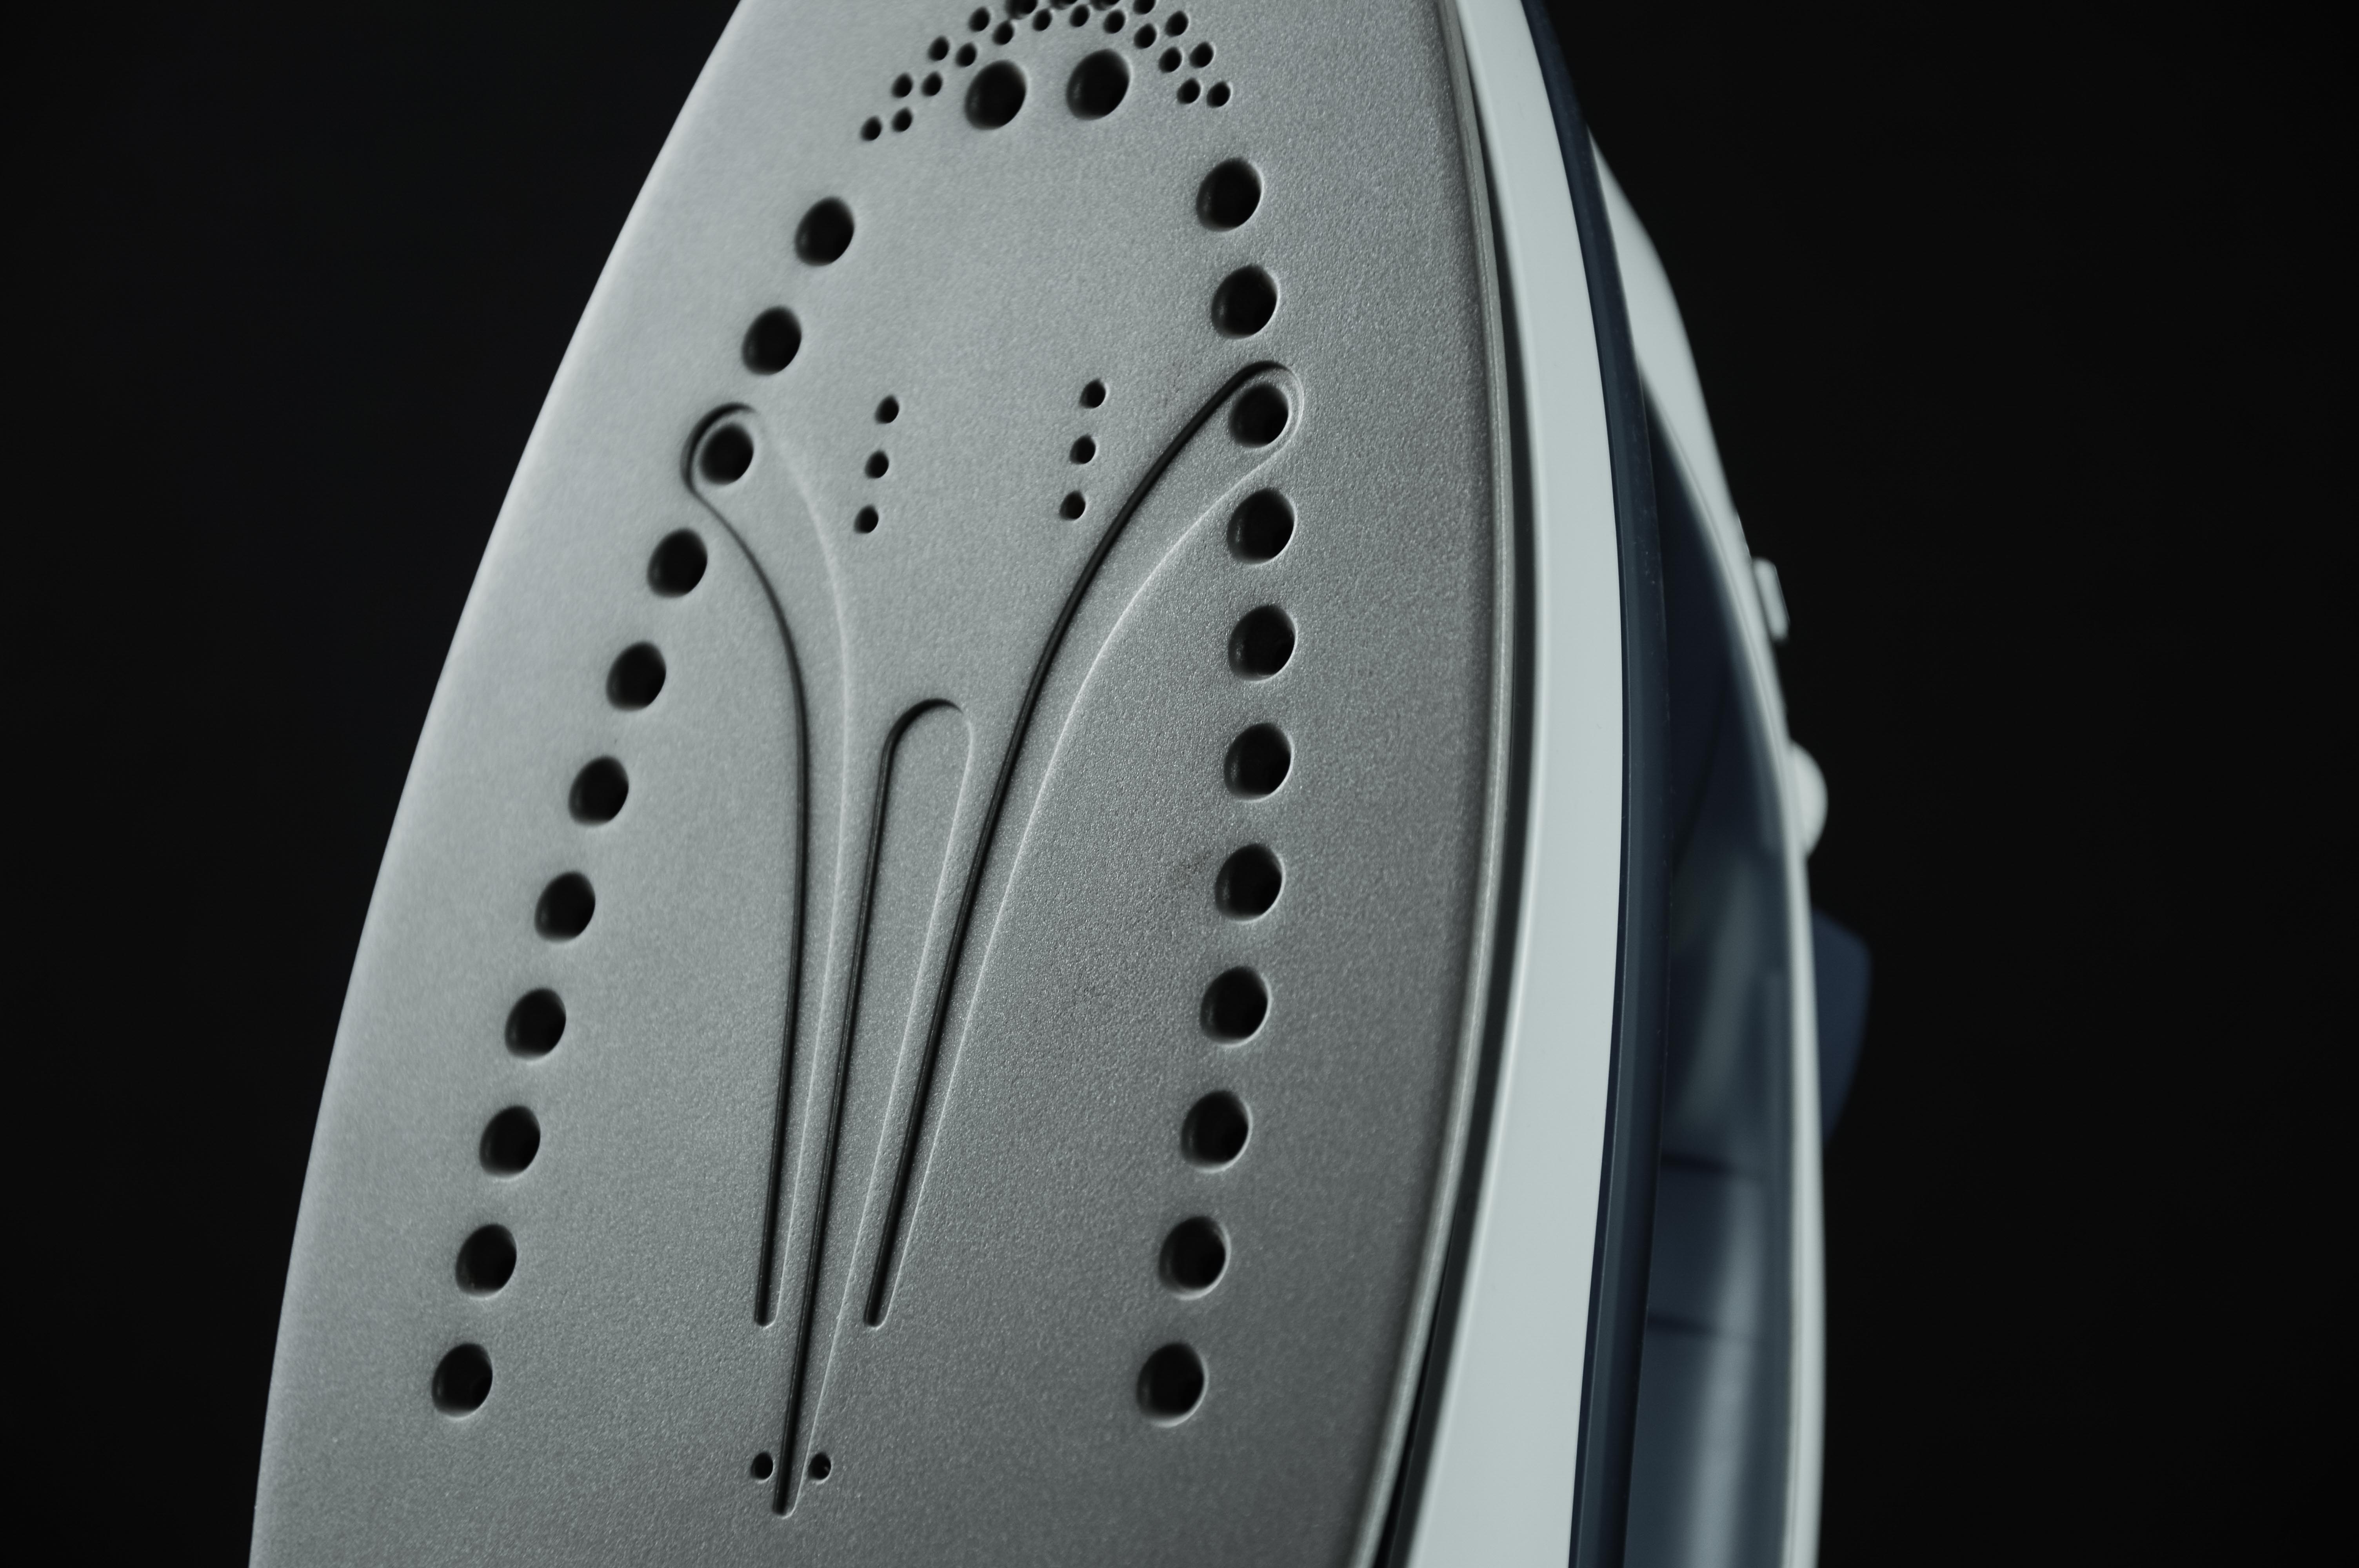
hand, white, housework, black, tire, appliance, product, press, iron, domestic, electric, ironing, small appliance